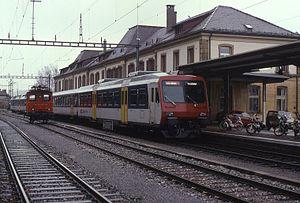
La Gare du Locle est une gare ferroviaire située dans la commune du Locle dans le canton de Neuchâtel en Suisse. Les trains qui desservent la gare sont des trains CFF, des TransN et des TER Bourgogne-Franche-Comté.